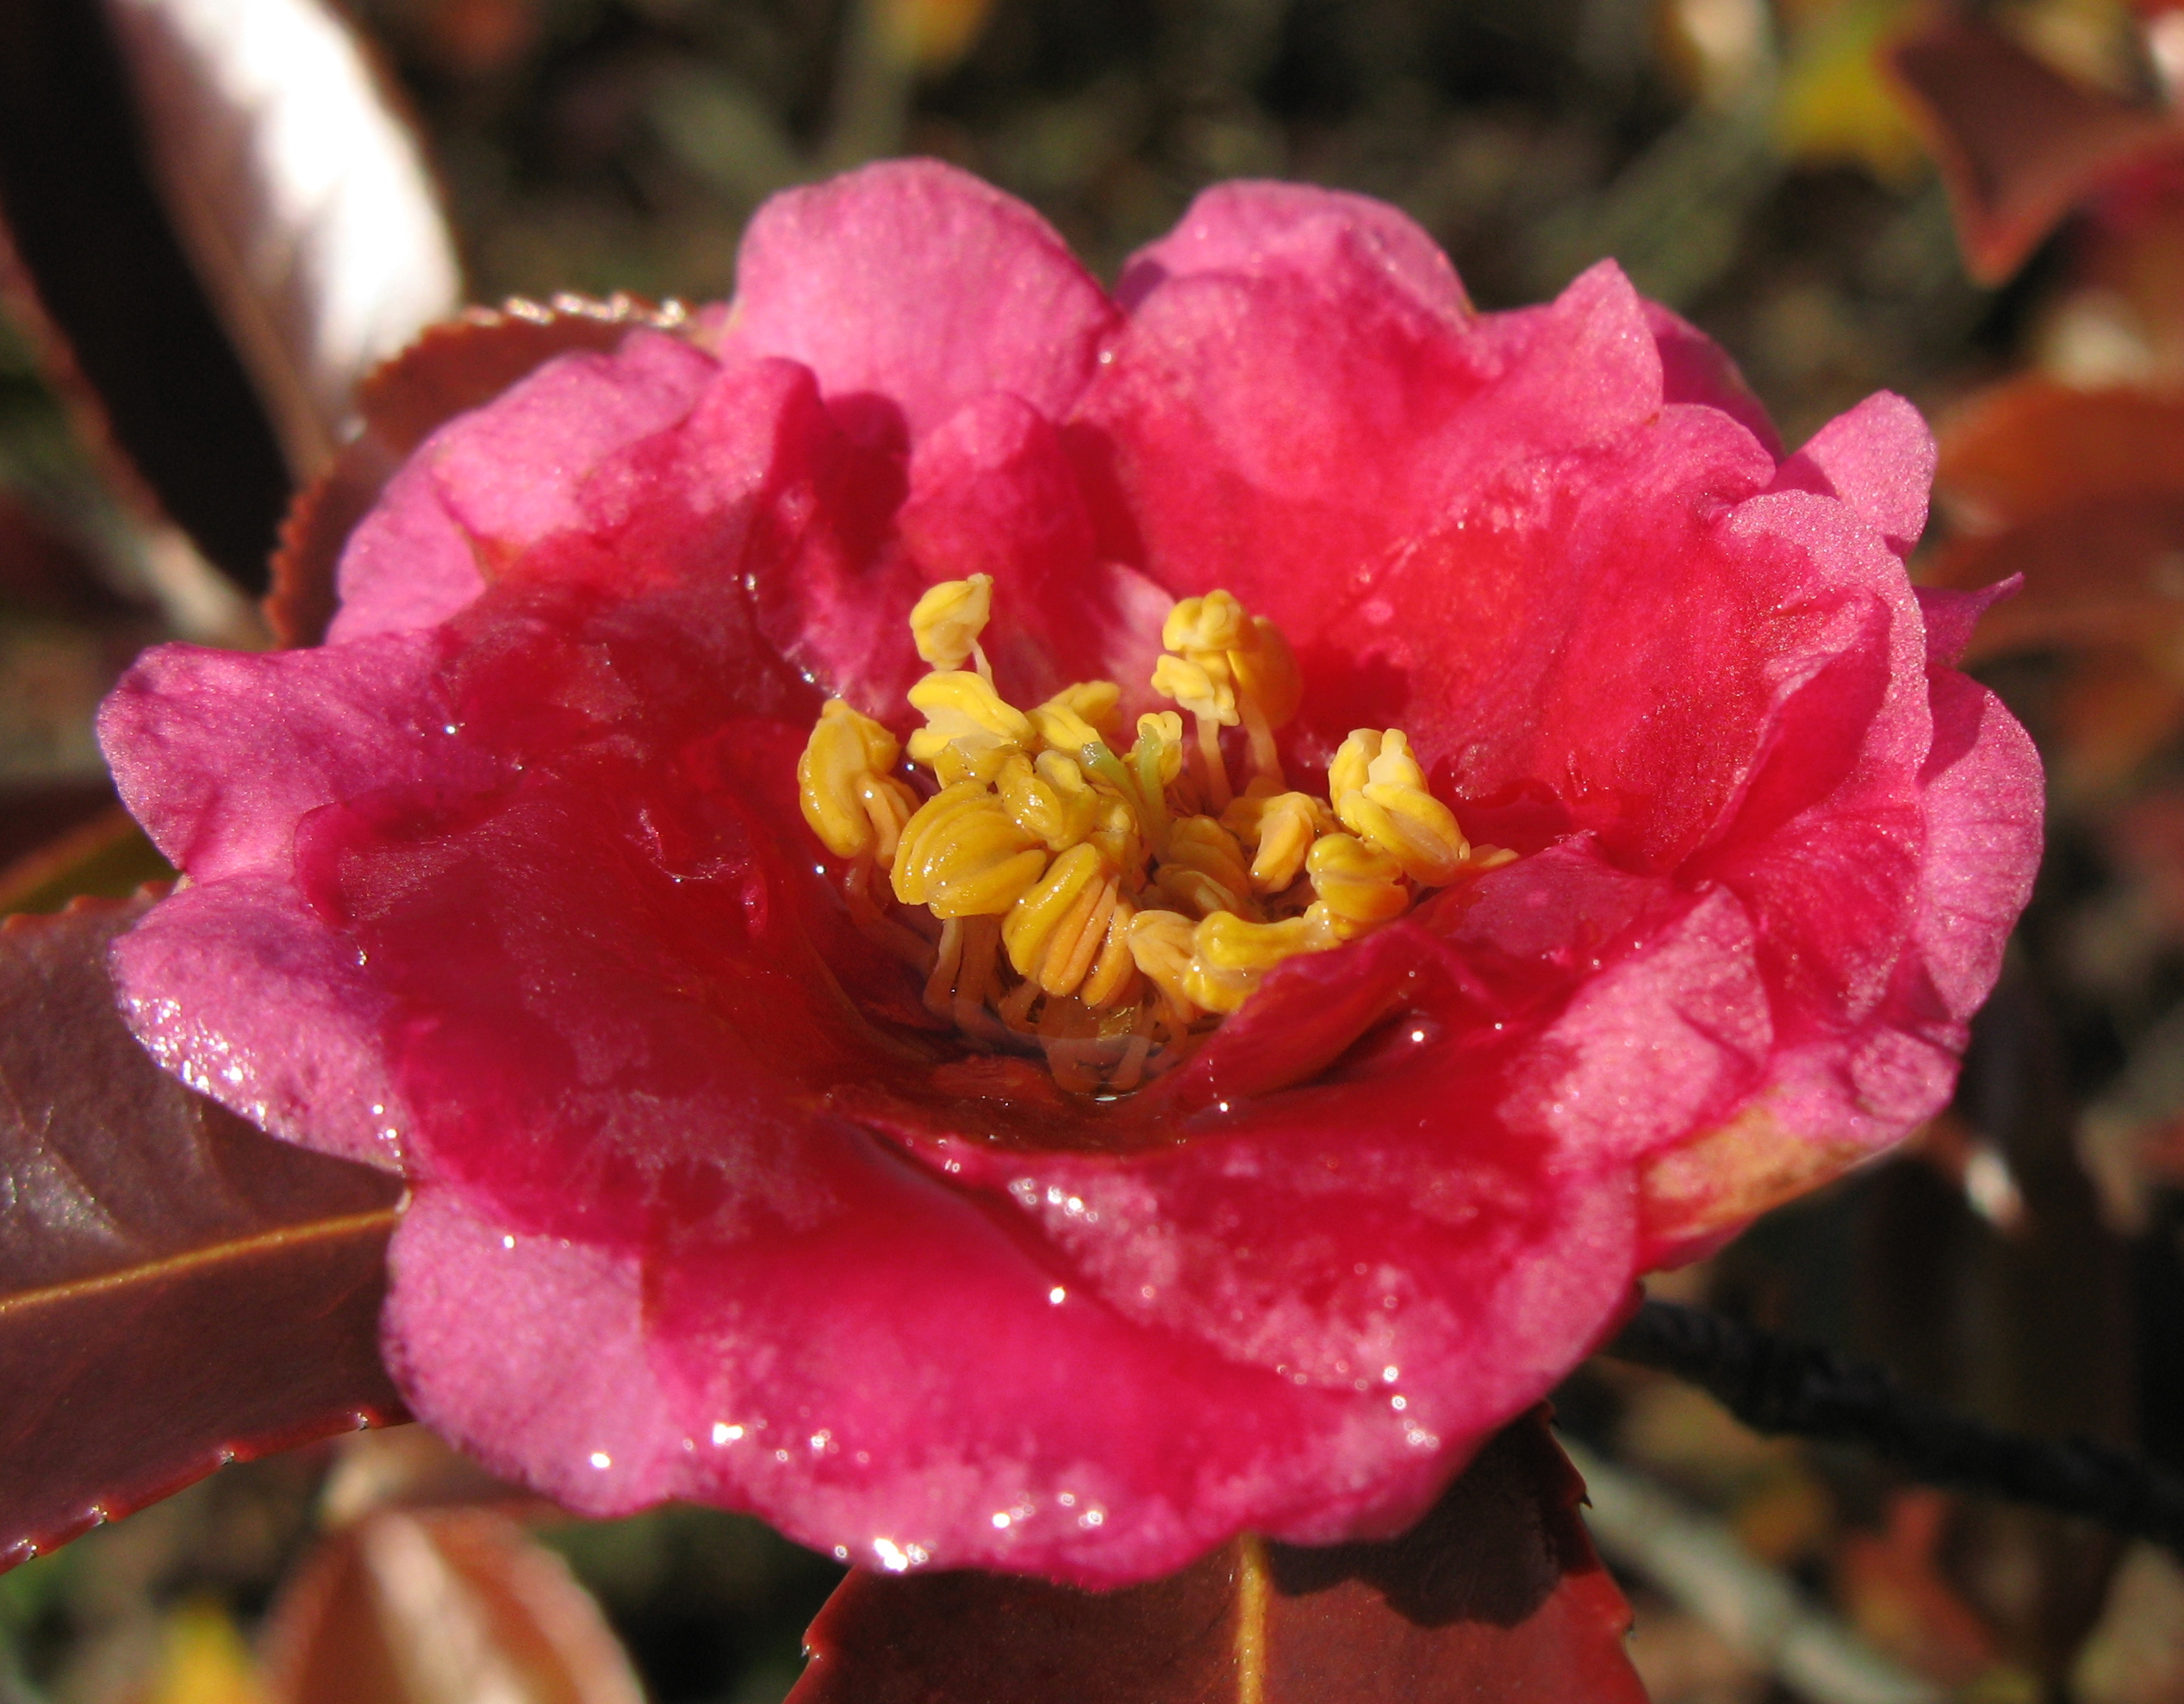
blossom, plant, flower, petal, high, botany, flora, shrub, hires, hi, res, camellia, floribunda, sasanqua, laflormasbella, g7, macro photography, theaceae, flowering plant, garden roses, land plant, camellia sasanqua, japanese camellia